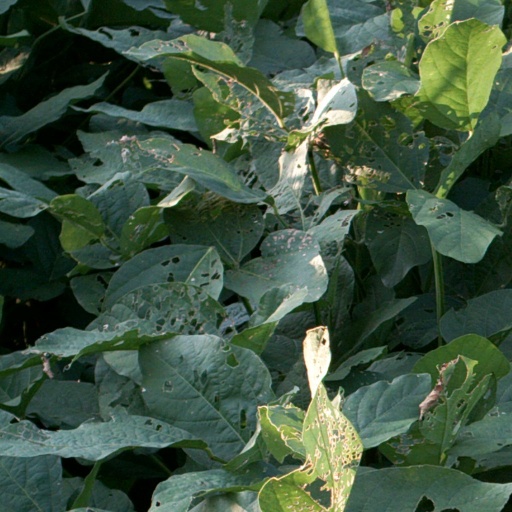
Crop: soybean